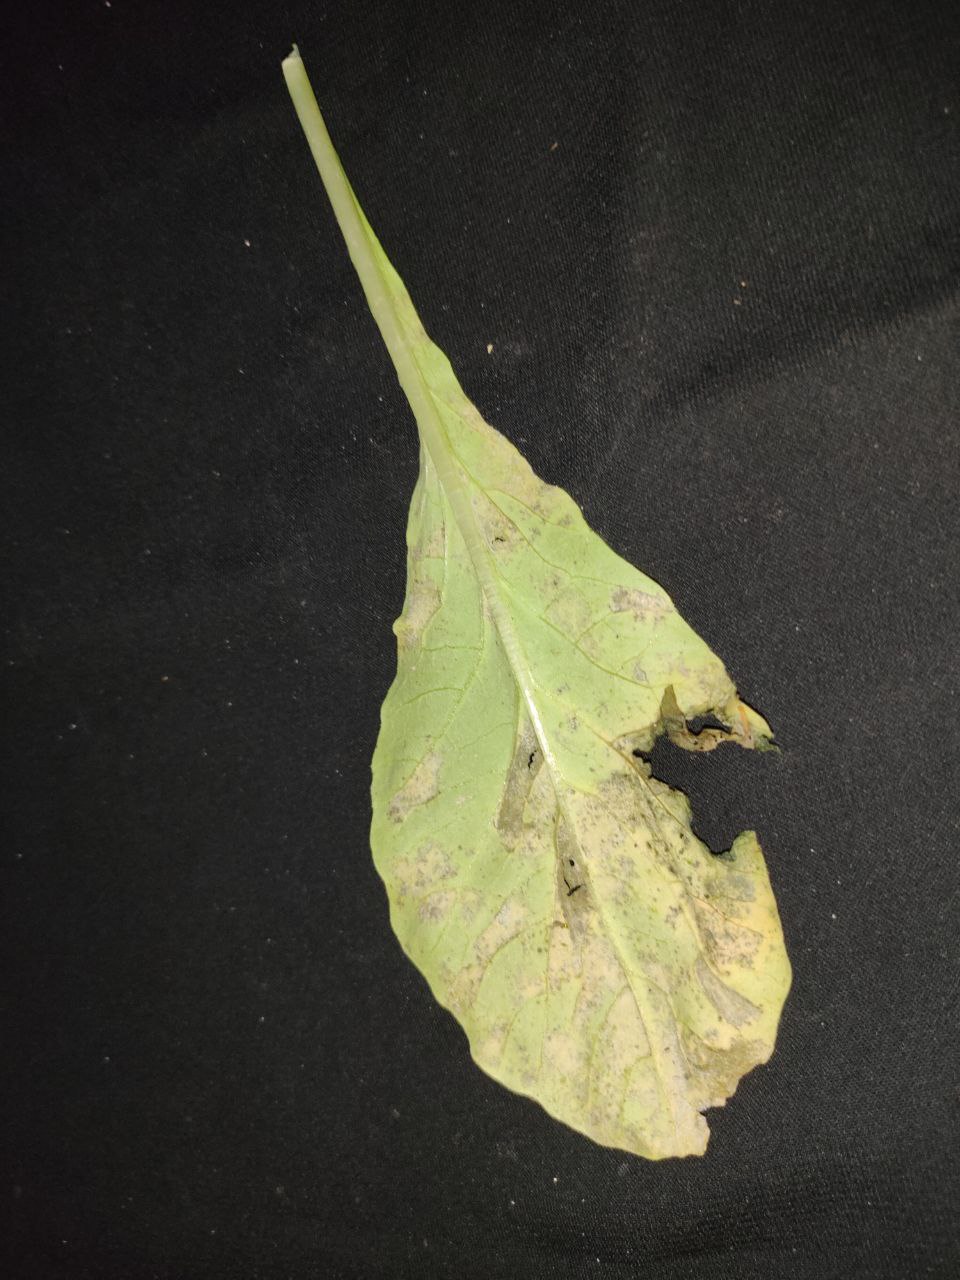
Label: Downey mildew